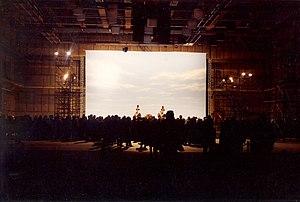
Afin que les romains puissent rendre un dernier hommage à Federico Fellini, son cercueil fut exposé au Teatro 5, celui qu'il affectionnait. Sur le fond, le décor de ciel peint utilisé pour une scène de son film Intervista (1987).
Federico Fellini [fedeˈriːko felˈliːni] est un réalisateur de cinéma et scénariste italien né à Rimini le 20 janvier 1920 et mort à Rome le 31 octobre 1993.